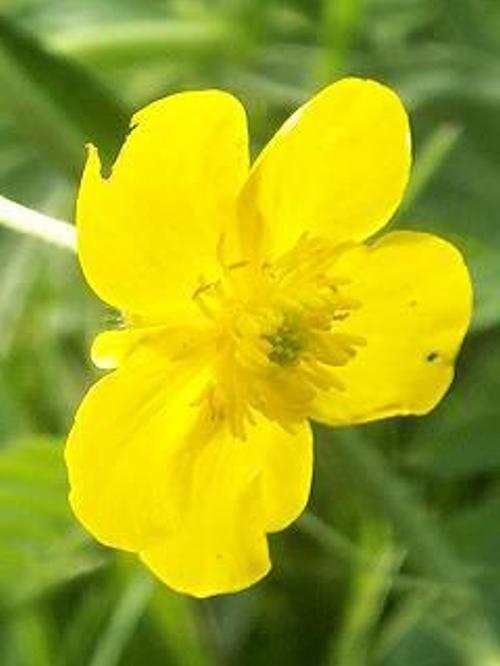
Label: buttercup